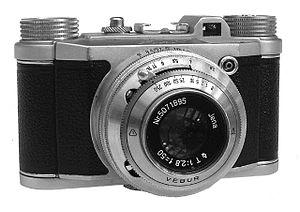
Cet article présente une liste des marques et fabricants de matériel photographique.